ZAP Xebra

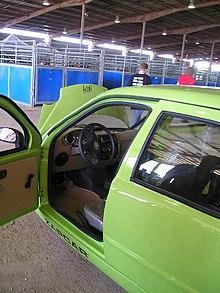
A view of the interior of the Xebra

In January 2013, Quingqi Group Motorcycle Co. announced it was recalling all Zap Xebra vehicles from 2008 to resolve a braking issue. The 2008 vehicles were recalled a second time in 2012 to fix the same problem, and, in 2013, the company was ordered by the National Highway Traffic Safety Administration to buy back the approximately 700 2008 models that were sold, and have them either destroyed or otherwise permanently disabled.